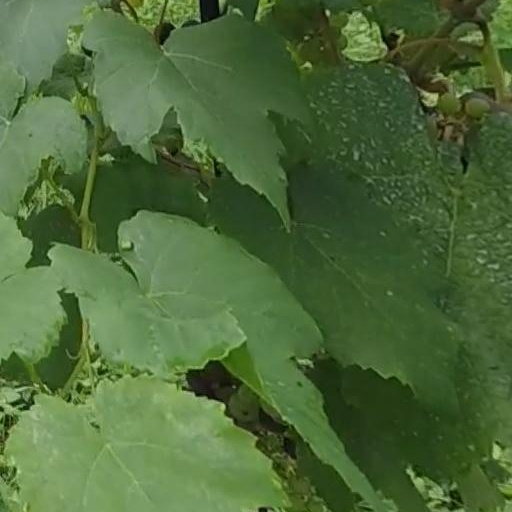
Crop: grape